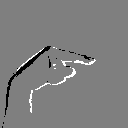
ASL letter: g